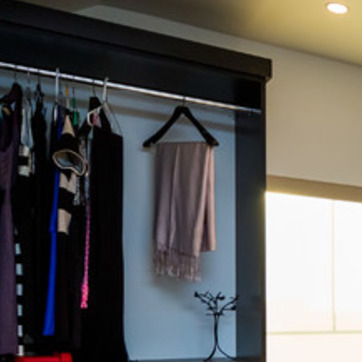
Material: fabric